Architecture of Berlin

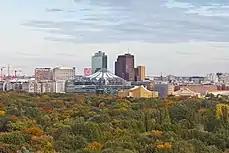
Potsdamer Platz

The Fernsehturm (TV tower), at Alexanderplatz in Mitte, is among the tallest structures in the European Union at . Built in 1969, it can be seen from many of Berlin's central districts, and the city may be viewed from its -high observation floor. From here the Karl-Marx-Allee, lined with monumental residential buildings from the Stalin era, heads east. Adjacent to this area is the Rotes Rathaus (City Hall), with its distinctive red-brick architecture. In front of City Hall is the Neptunbrunnen, a fountain featuring a mythological group of Tritons (personifications of the four main Prussian rivers) under Neptune.